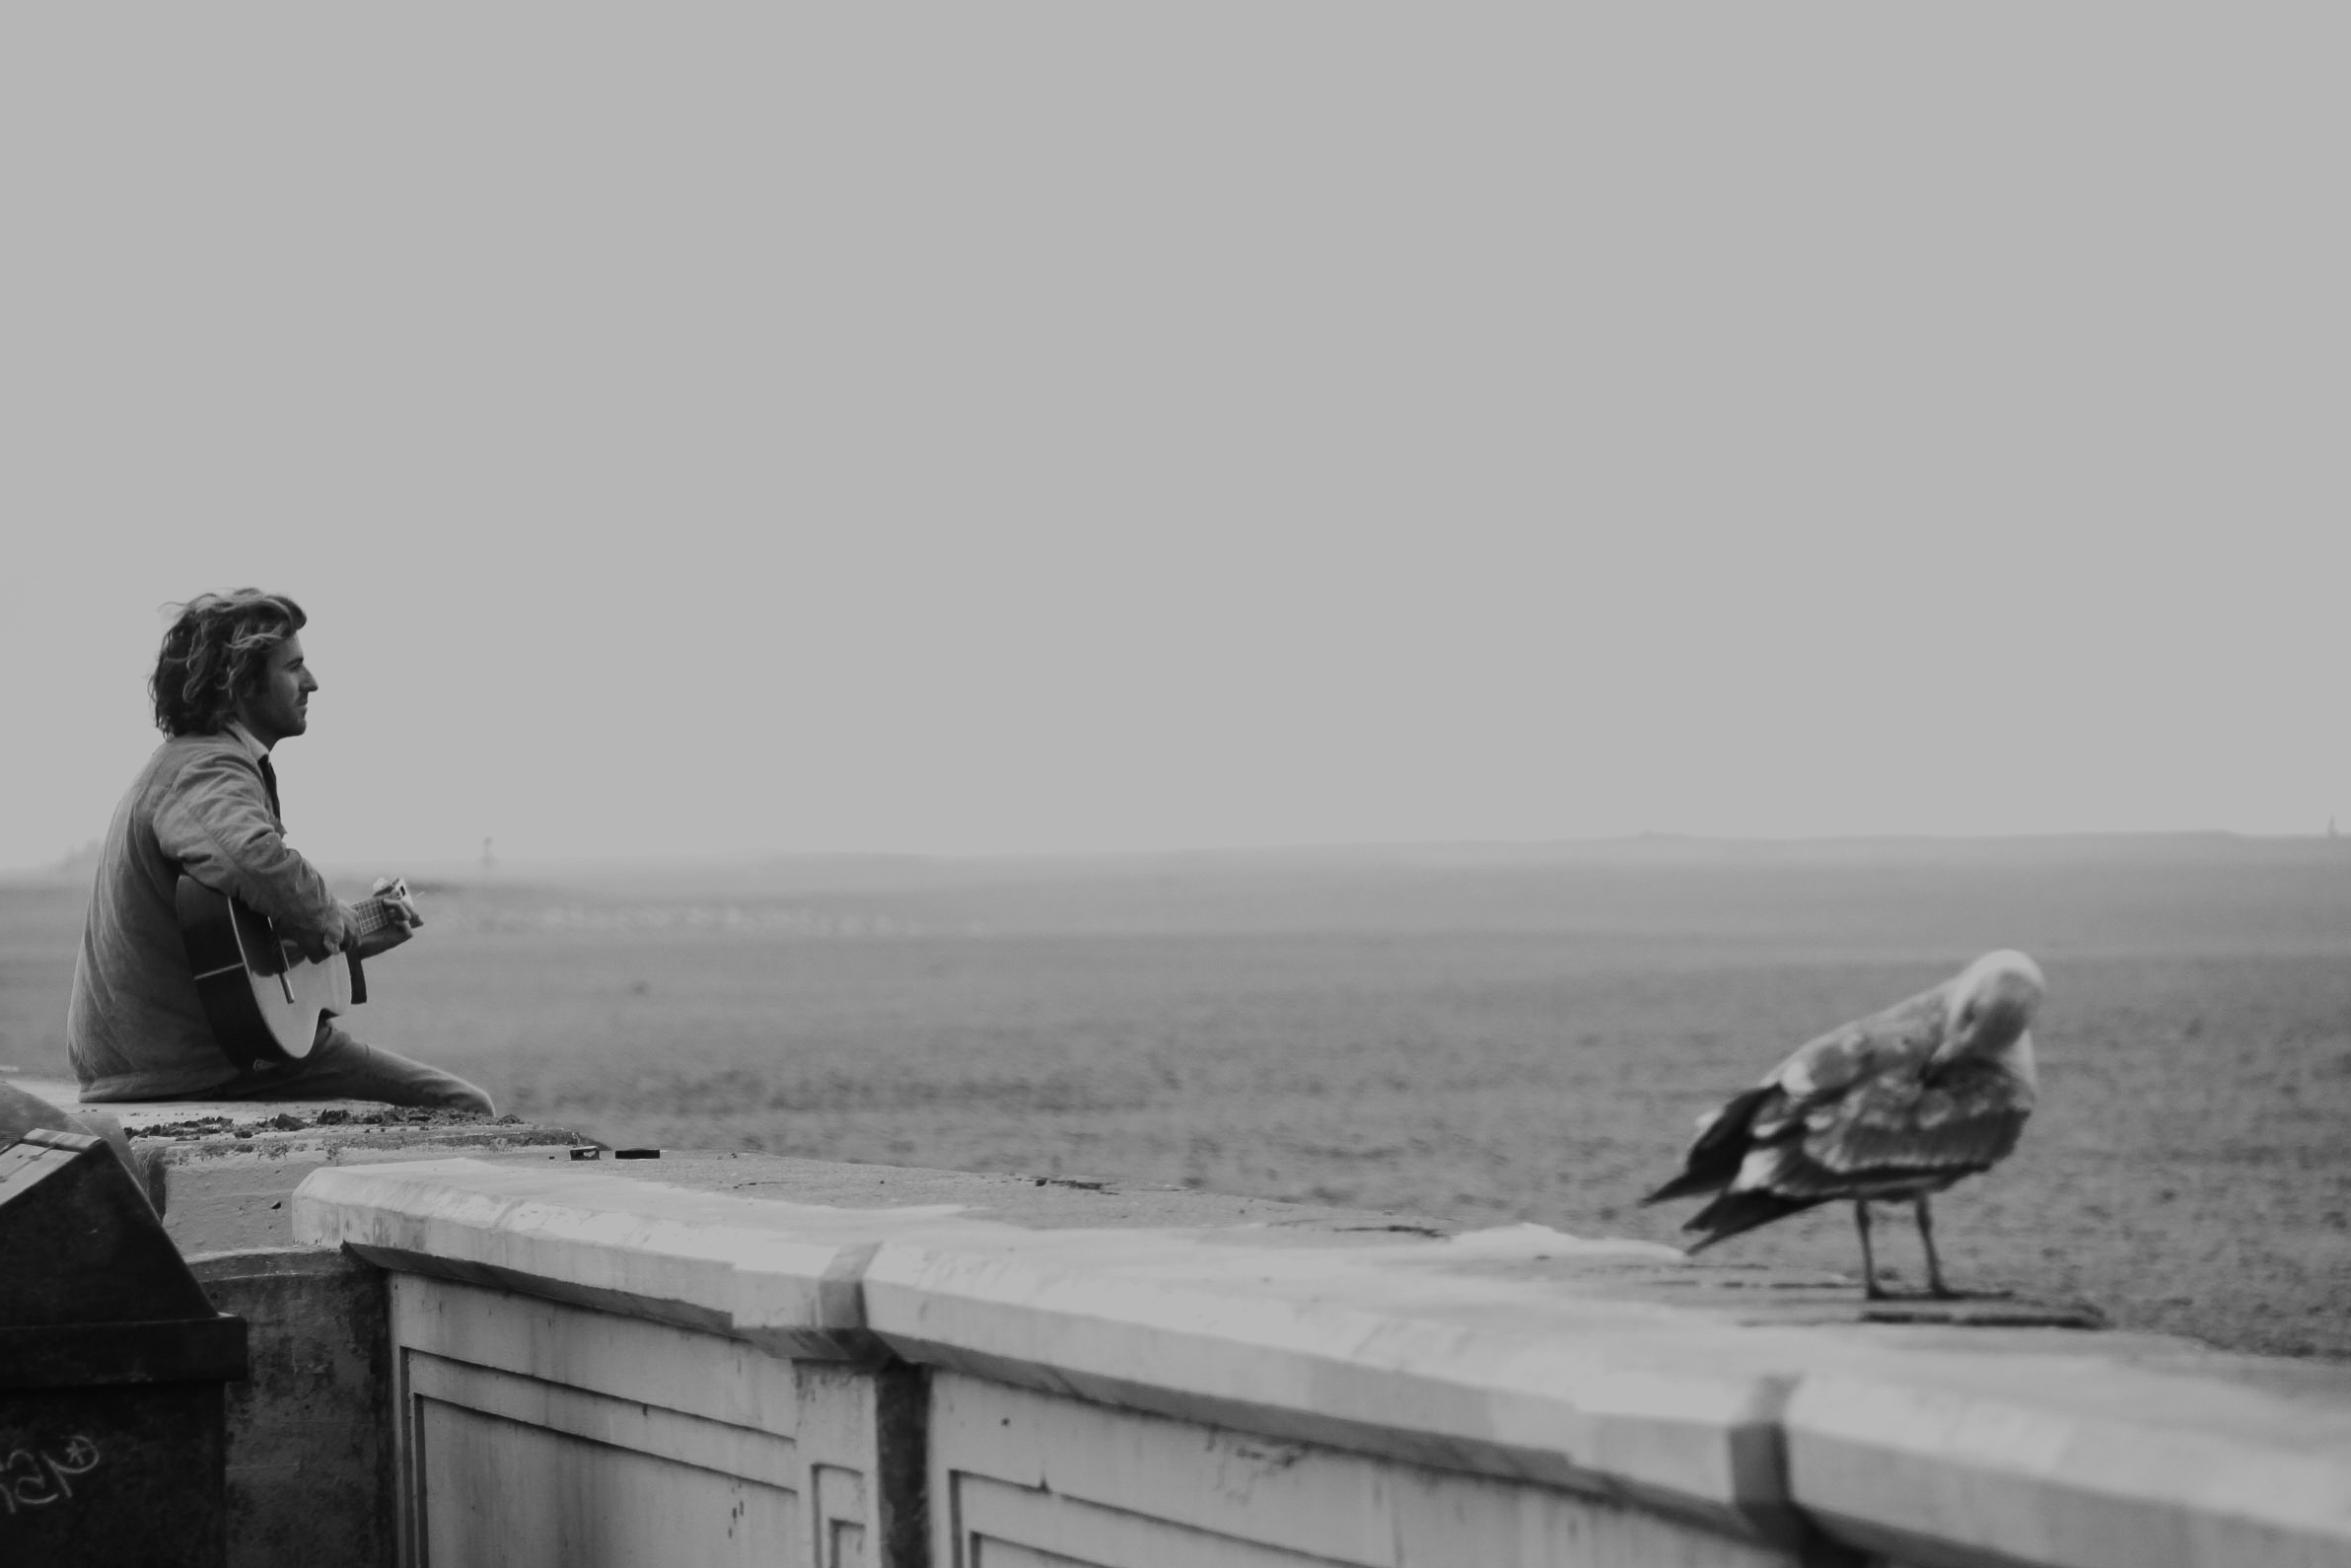
snow, black and white, photo, canon, monochrome, california, sanfrancisco, estadosunidos, foto, argentina, us, bayarea, rodrigoparedes, buenosaires, 160378, www160378com, sanfranciso, canon18200, canoneost1, monochrome photography